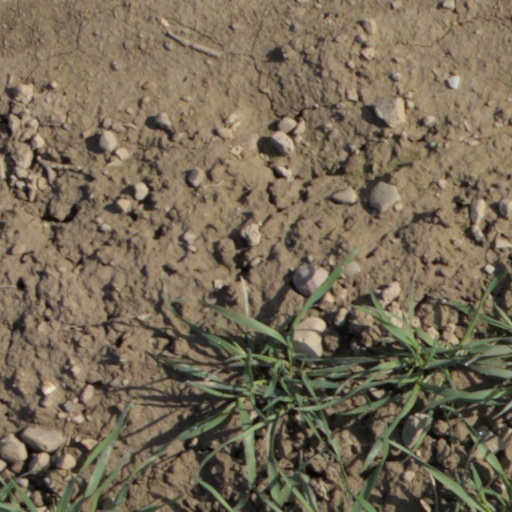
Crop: wheat